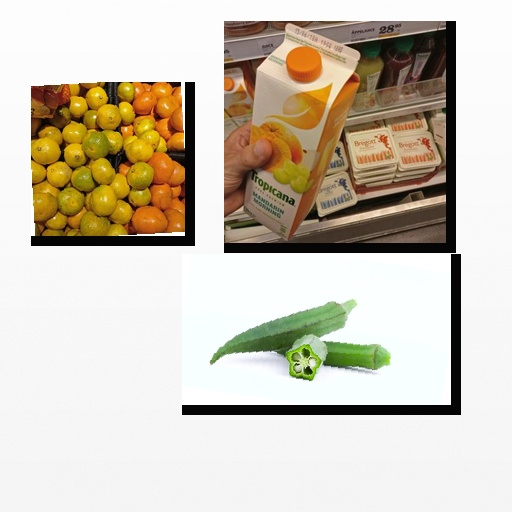
Food items: okra, satsuma, mandarin_juice